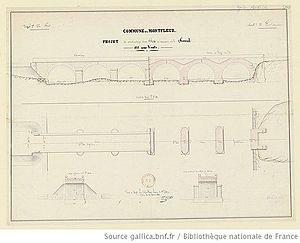
Dépt. du Jura. Arrondt de Lons-le-Saunier. Commune de Montfleur. Projet de construction d'un Pont en maçonnerie sur le Lurand, dit aux Vents. Echelle de 1 cm. = 1 m. [1
Piqueur est un terme utilisé pour définir un poste dans différents métiers.